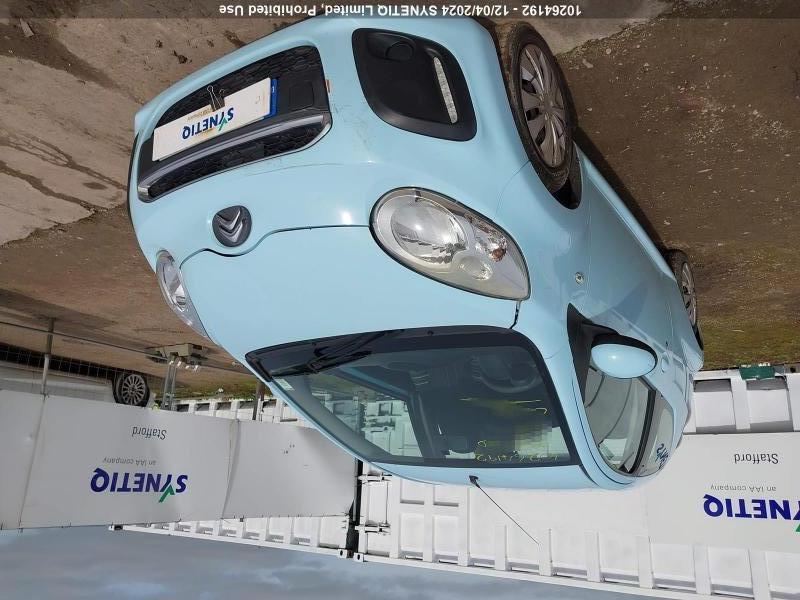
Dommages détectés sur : pare-choc avant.
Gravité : mineur